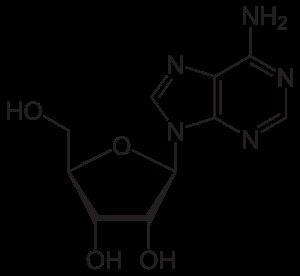
Un glycosylamine est un composé biochimique constitué d'une amine liée par une liaison β-N-osidique à un ose, formant ainsi un éther d'hémiaminal cyclique.